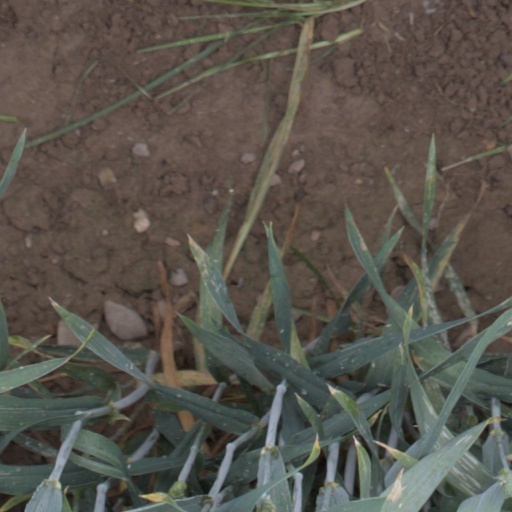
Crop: wheat